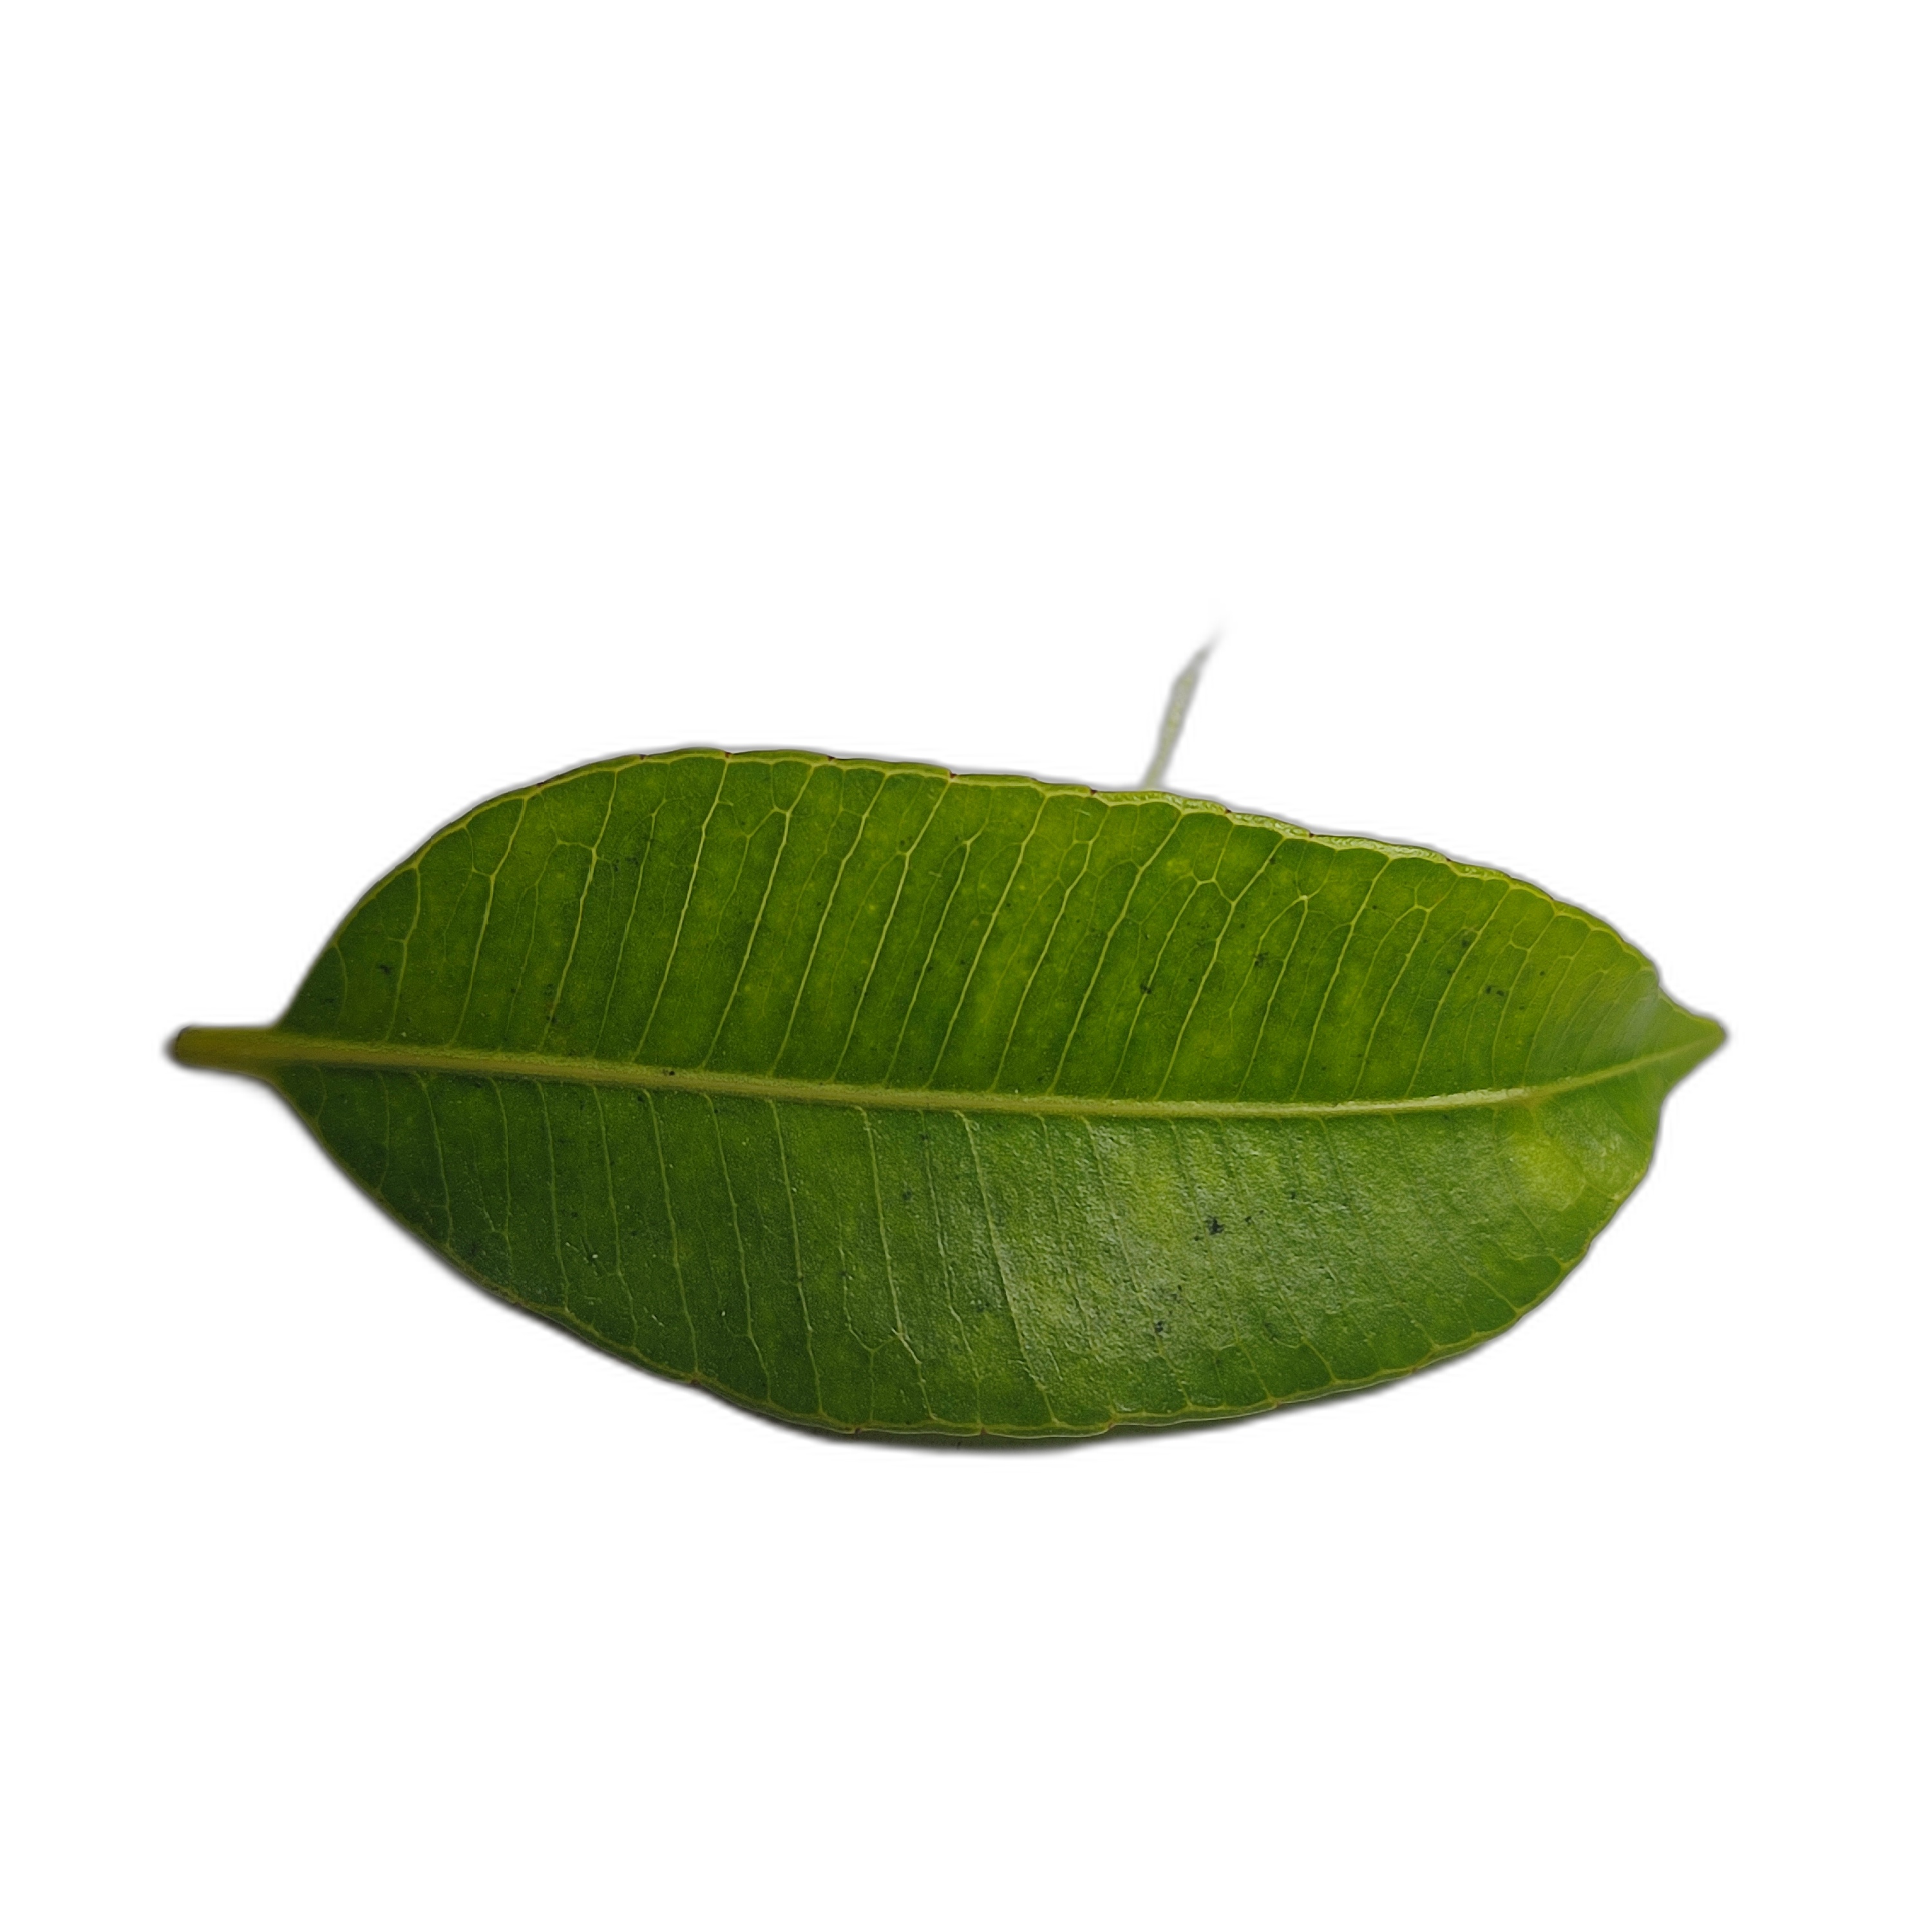
Label: healthy